Brunhilda of Austrasia

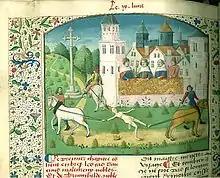
The murder of Brunhilda, from "De Casibus Virorum Illustrium", attributed to Maître François, Paris, c. 1475

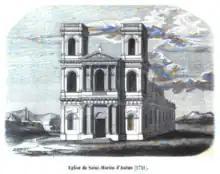
Abbey of St Martin, Autun in 1741

The successor of Theuderic II was his son Sigebert, a child. The mayor of the palace of Austrasia, Warnachar, fearing that at his young age he would fall under the influence of his great-grandmother, brought him before a national assembly, where he was proclaimed king by the nobles, who then did homage to him ruling over both his father's kingdoms. Nonetheless, he could not be kept out of the influence of Brunhilda. Thus, for the last time in a long life (now in her seventies), she was regent of the Franks, this time for her own great-grandson.